Thomas Waterman Wood

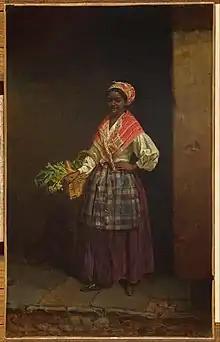
Market Woman

Thomas Waterman Wood (November 12, 1823 – April 14, 1903) was an American painter born in Montpelier, Vermont.